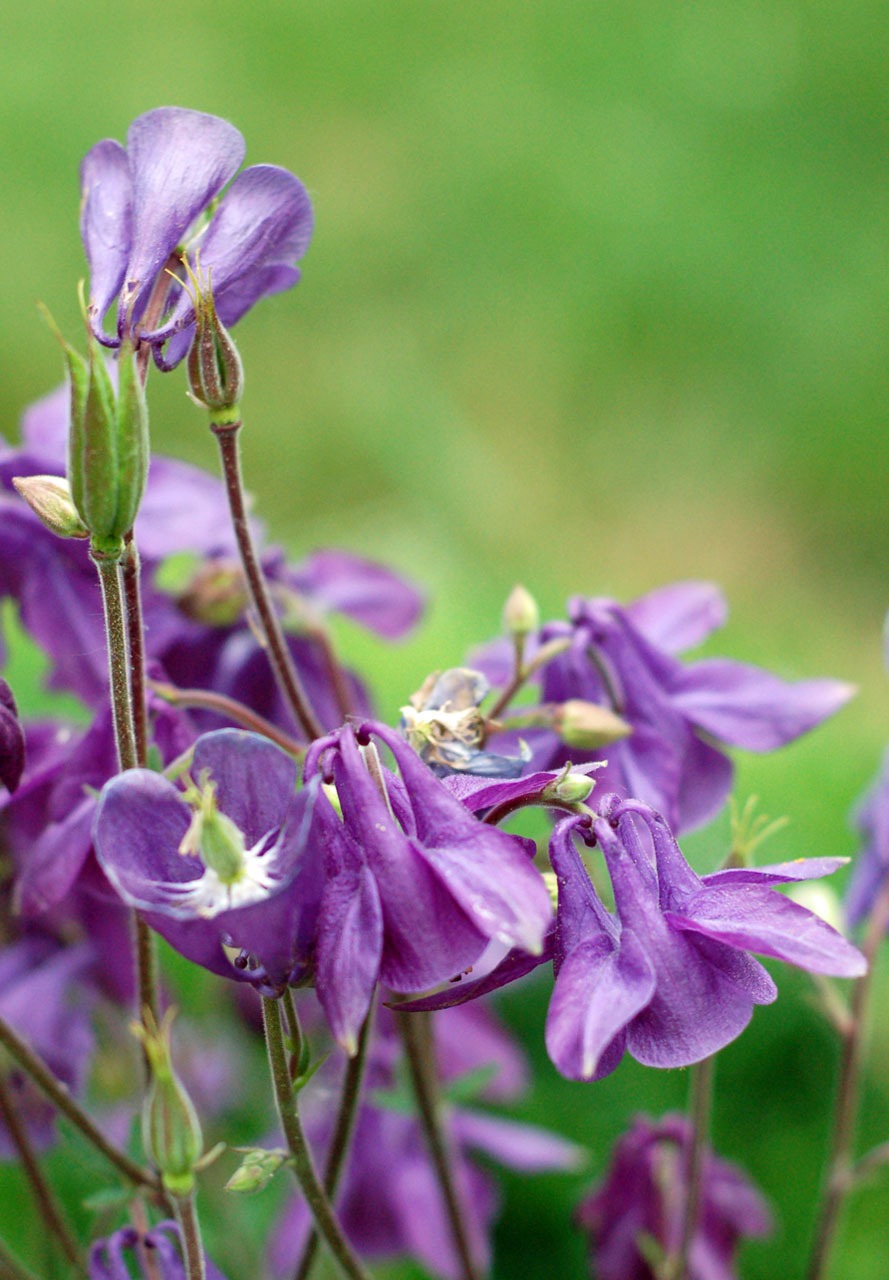
blossom, plant, meadow, flower, purple, summer, green, herb, garden, flora, plants, wildflower, flowers, leaves, macro photography, flowering plant, delphinium, bellflower family, harebell, land plant, colorado blue columbine, everlasting sweet pea